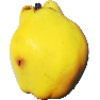
Label: Quince 1